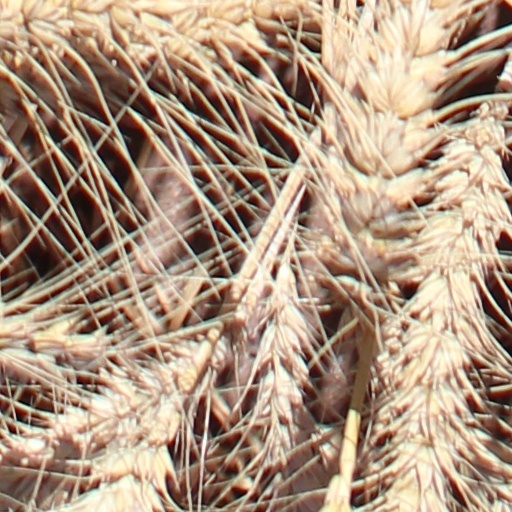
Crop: wheat